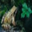
Label: frog